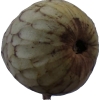
Label: cherimoya